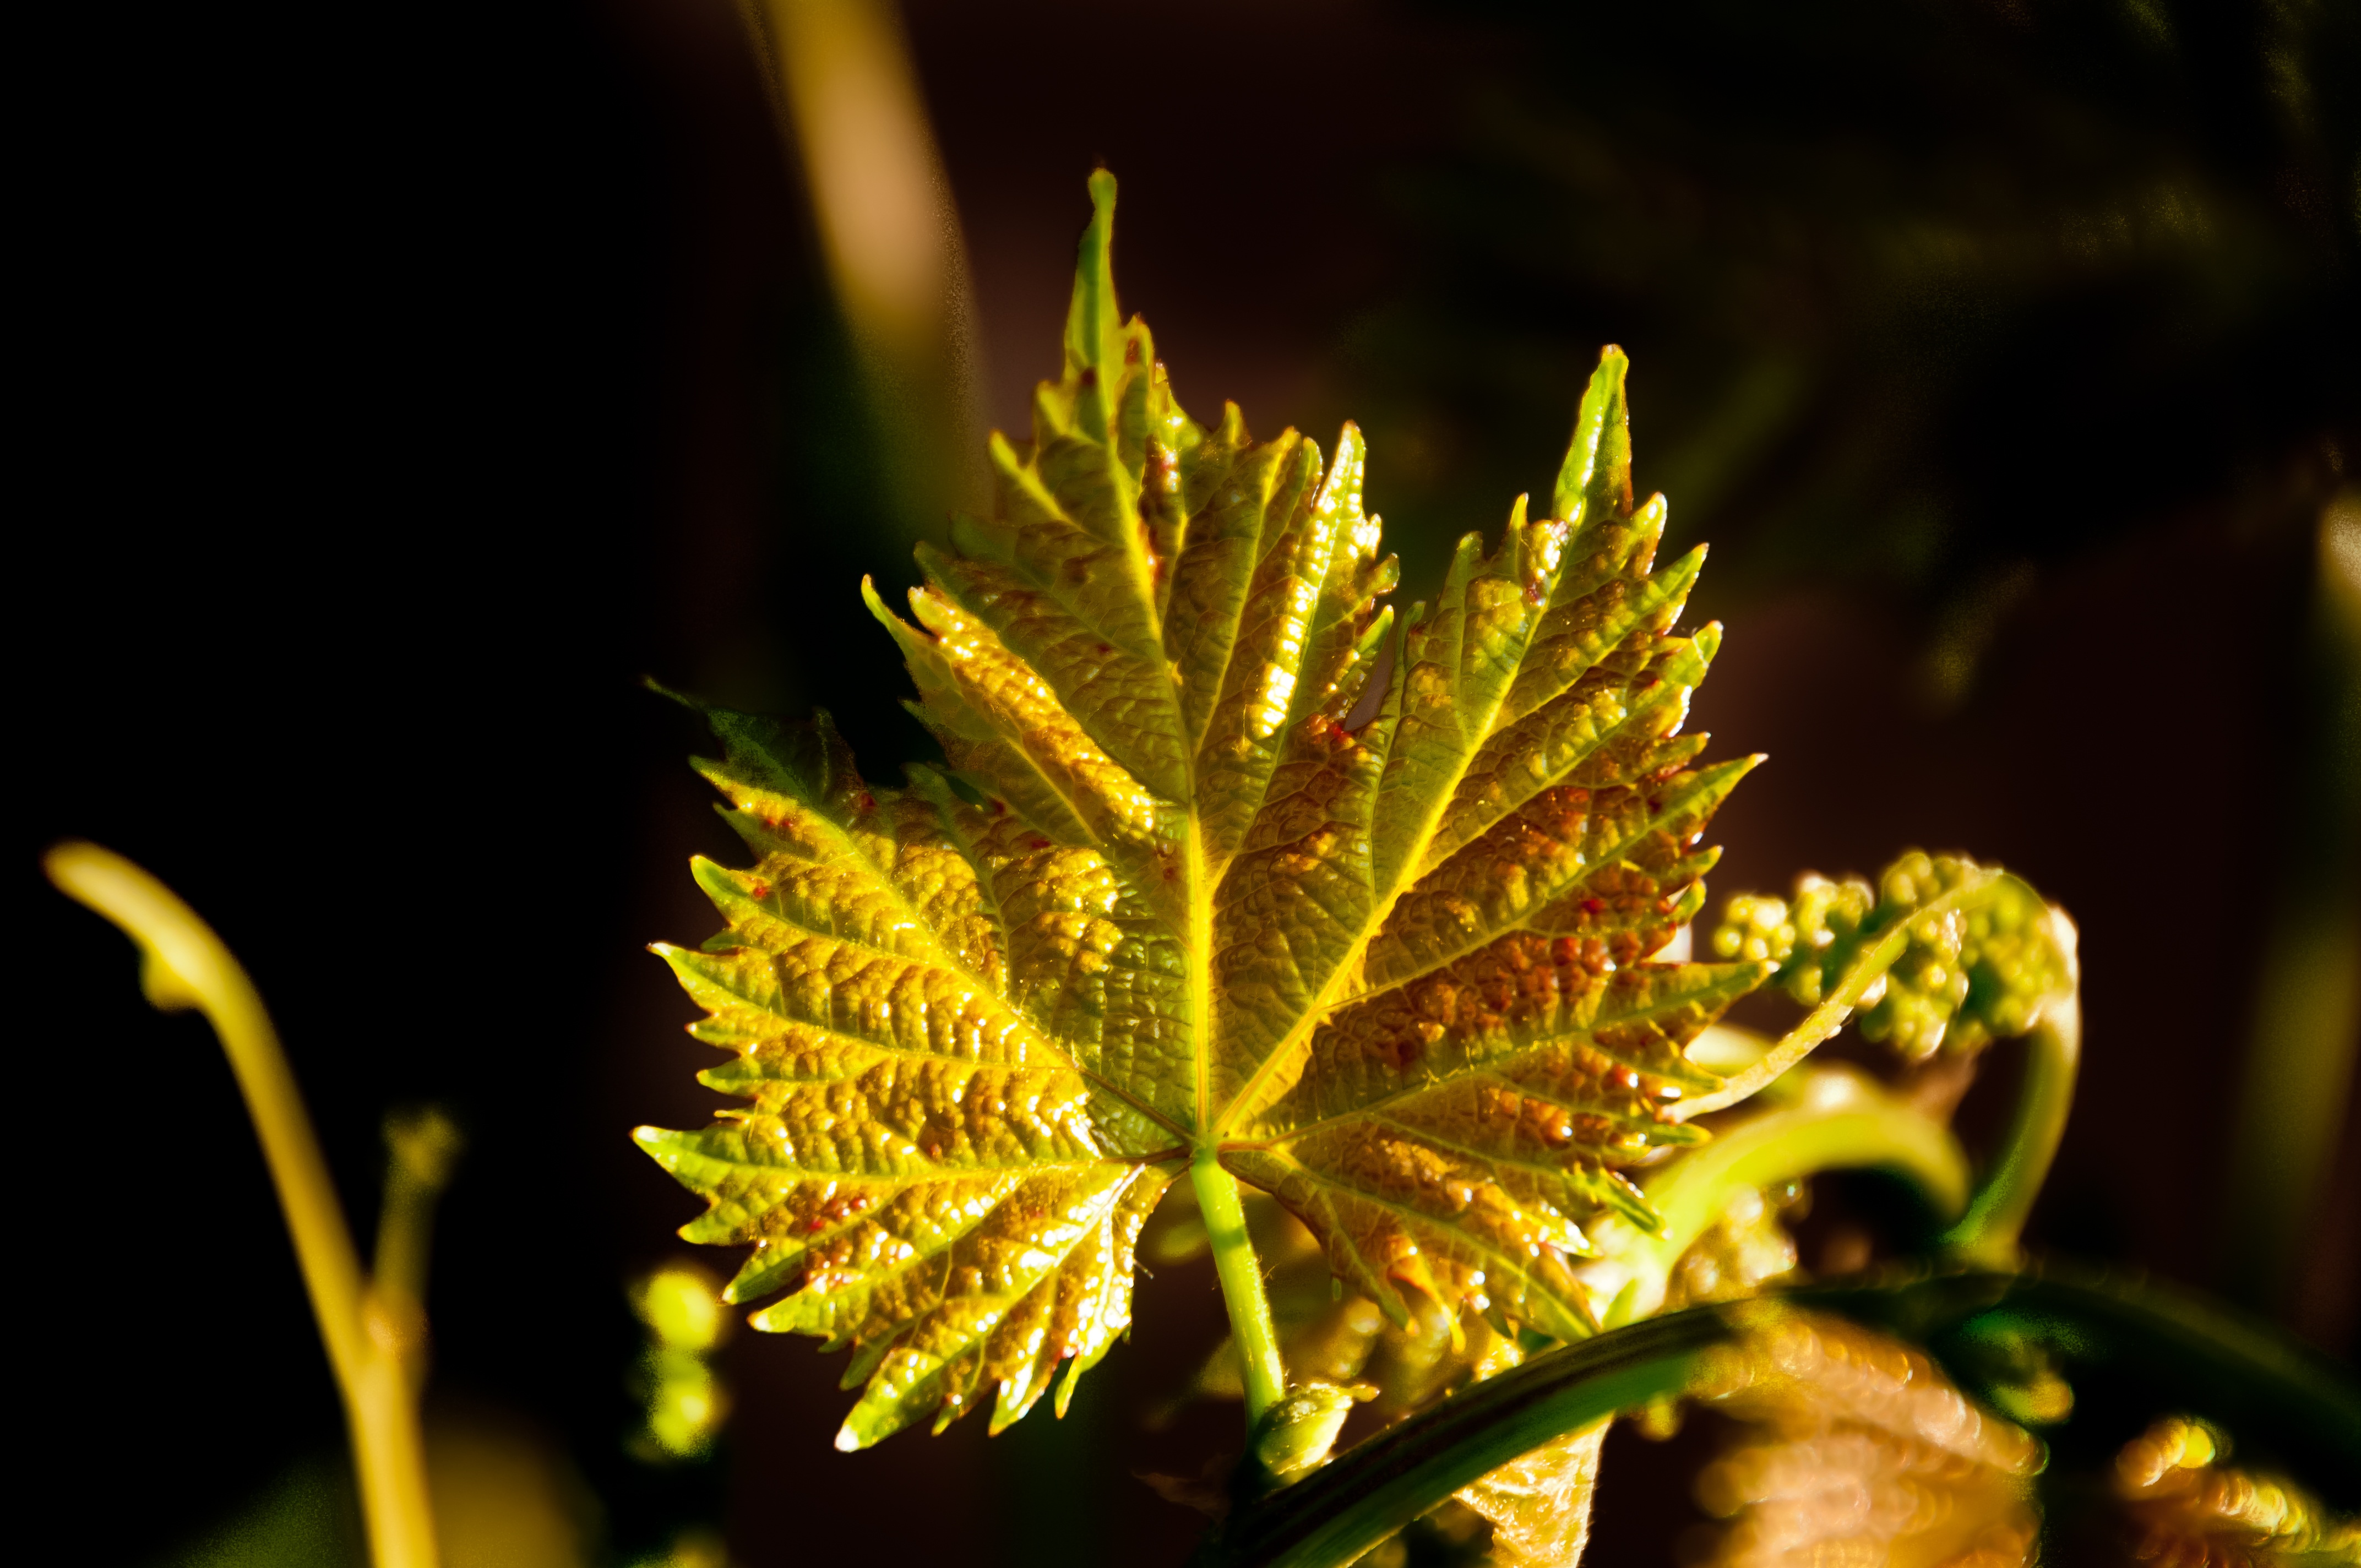
tree, nature, grass, branch, light, plant, photography, sunlight, texture, leaf, flower, green, color, autumn, botany, yellow, flora, wildflower, close up, macro photography, flowering plant, grapes leaf, plant stem, woody plant, computer wallpaper, land plant